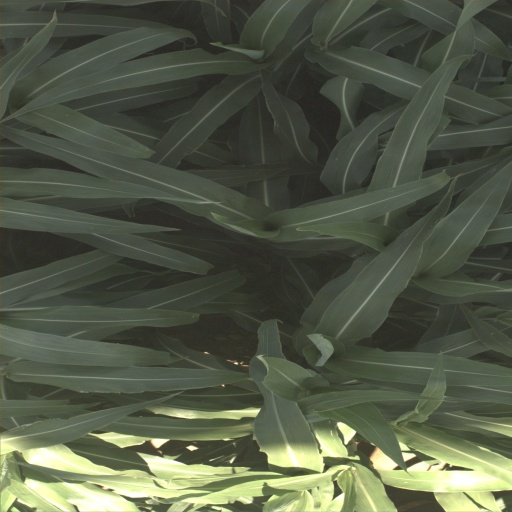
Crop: sorghum